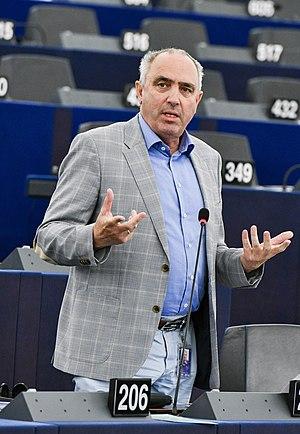
Peter van Dalen, né le 3 septembre 1958 à Zwijndrecht, est un homme politique néerlandais. Membre de l'Union chrétienne, il est député européen depuis 2009.